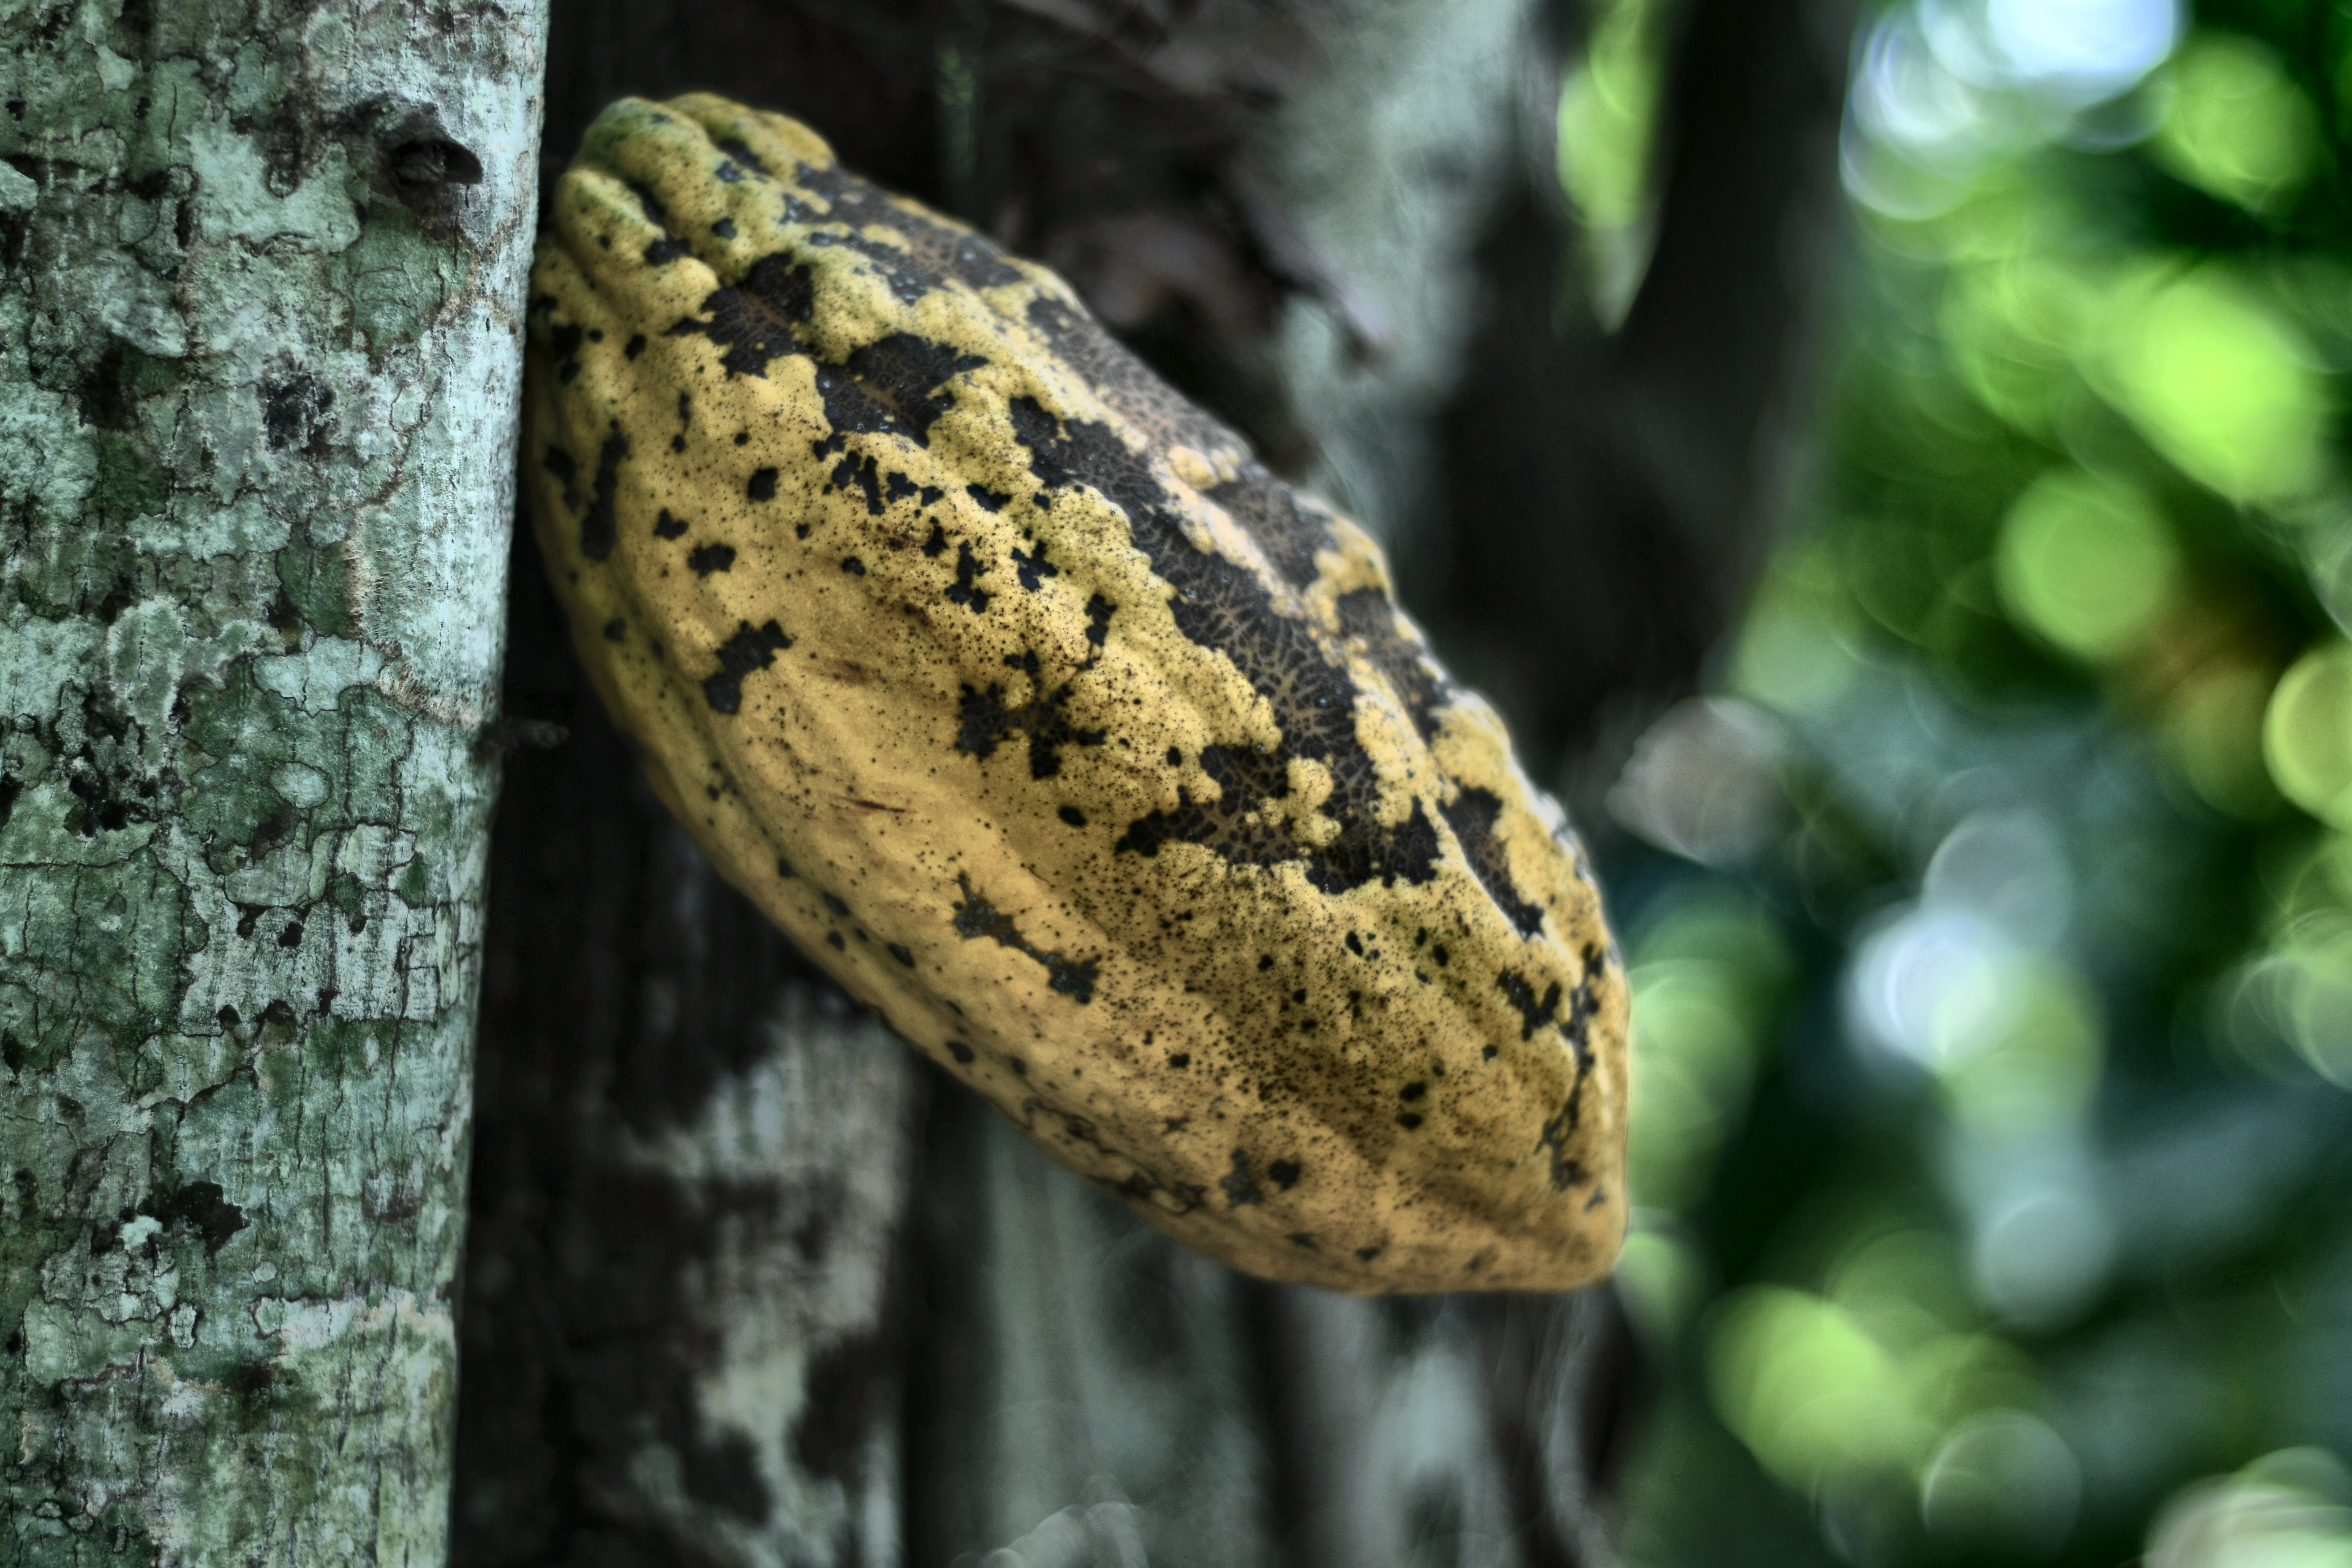
Maturity: mature
Variety: Guiana